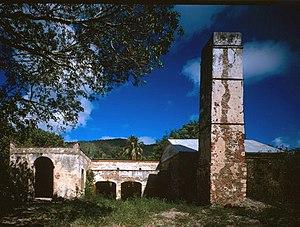
Le district historique de Reef Bay Sugar Factory est un district historique situé sur la côte sud de Saint-John, dans les Îles Vierges des États-Unis. Il fait partie du Parc national des Îles Vierges et figure sur la liste du Registre national des lieux historiques depuis le 23 juillet 1981.